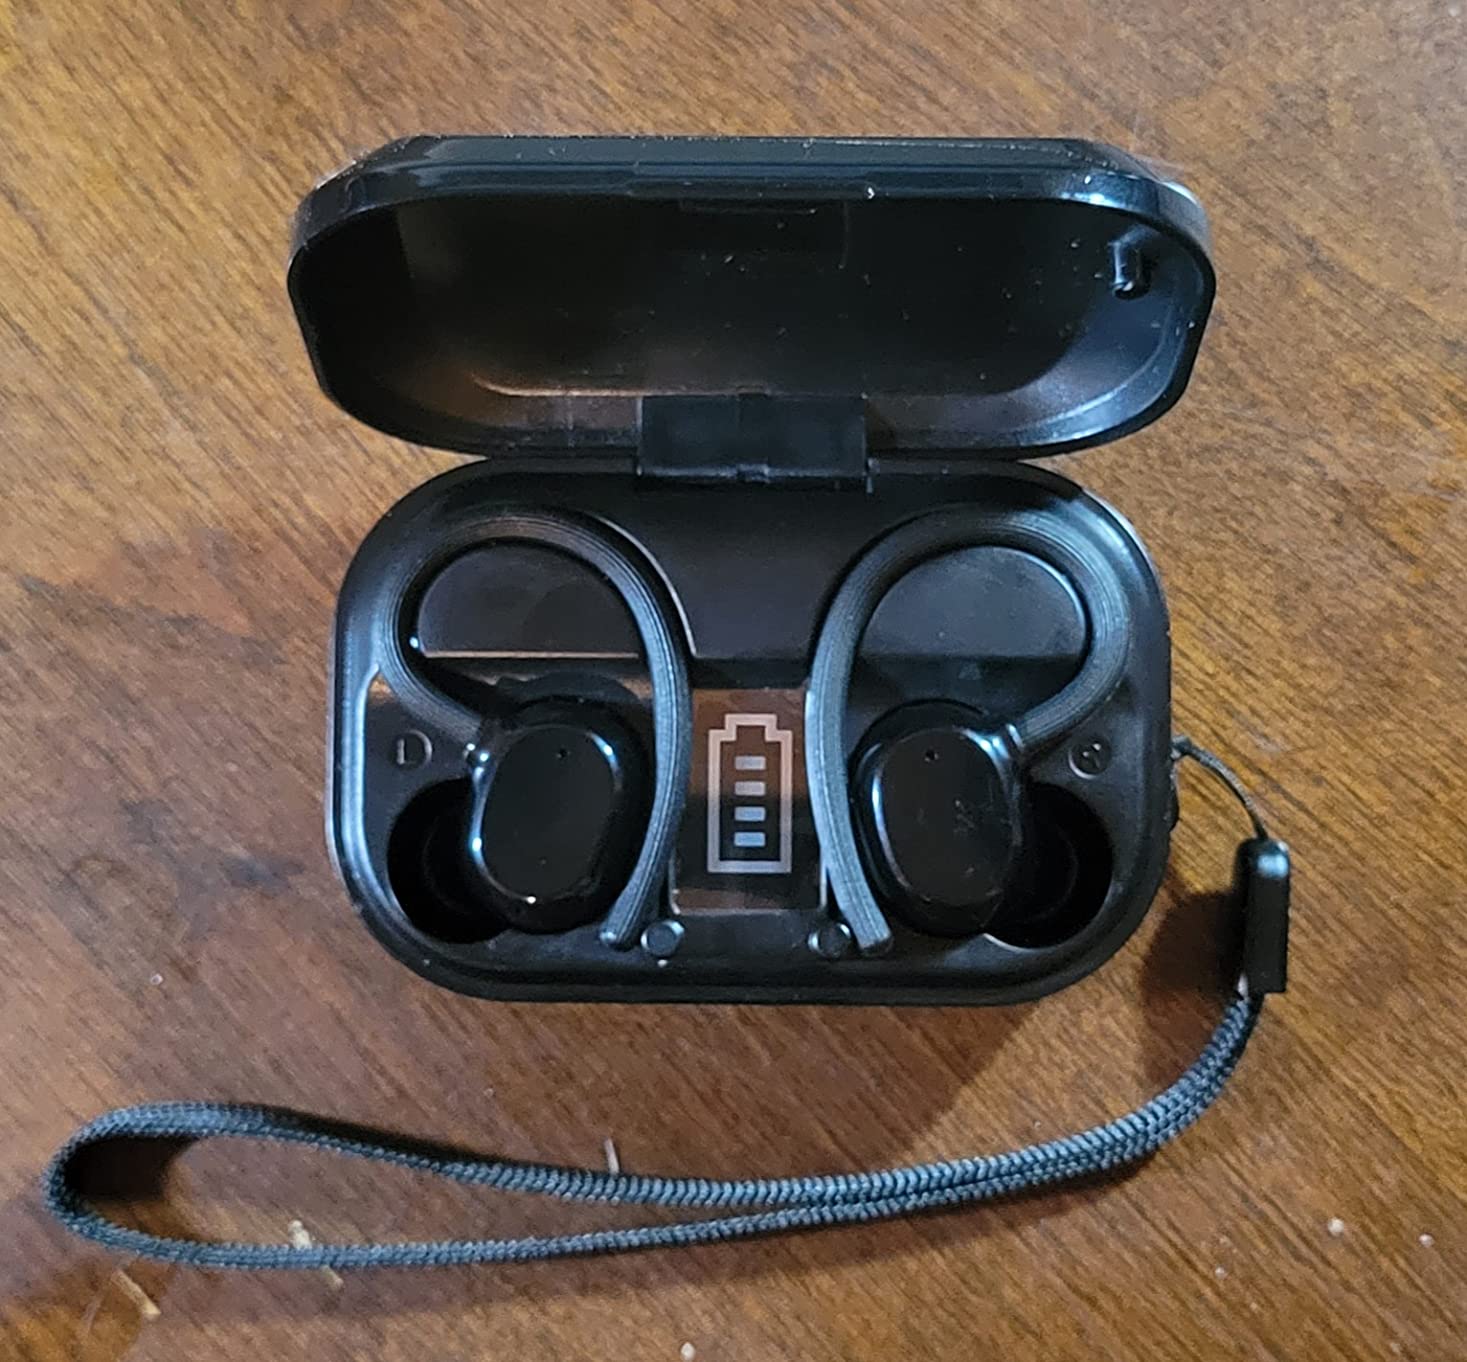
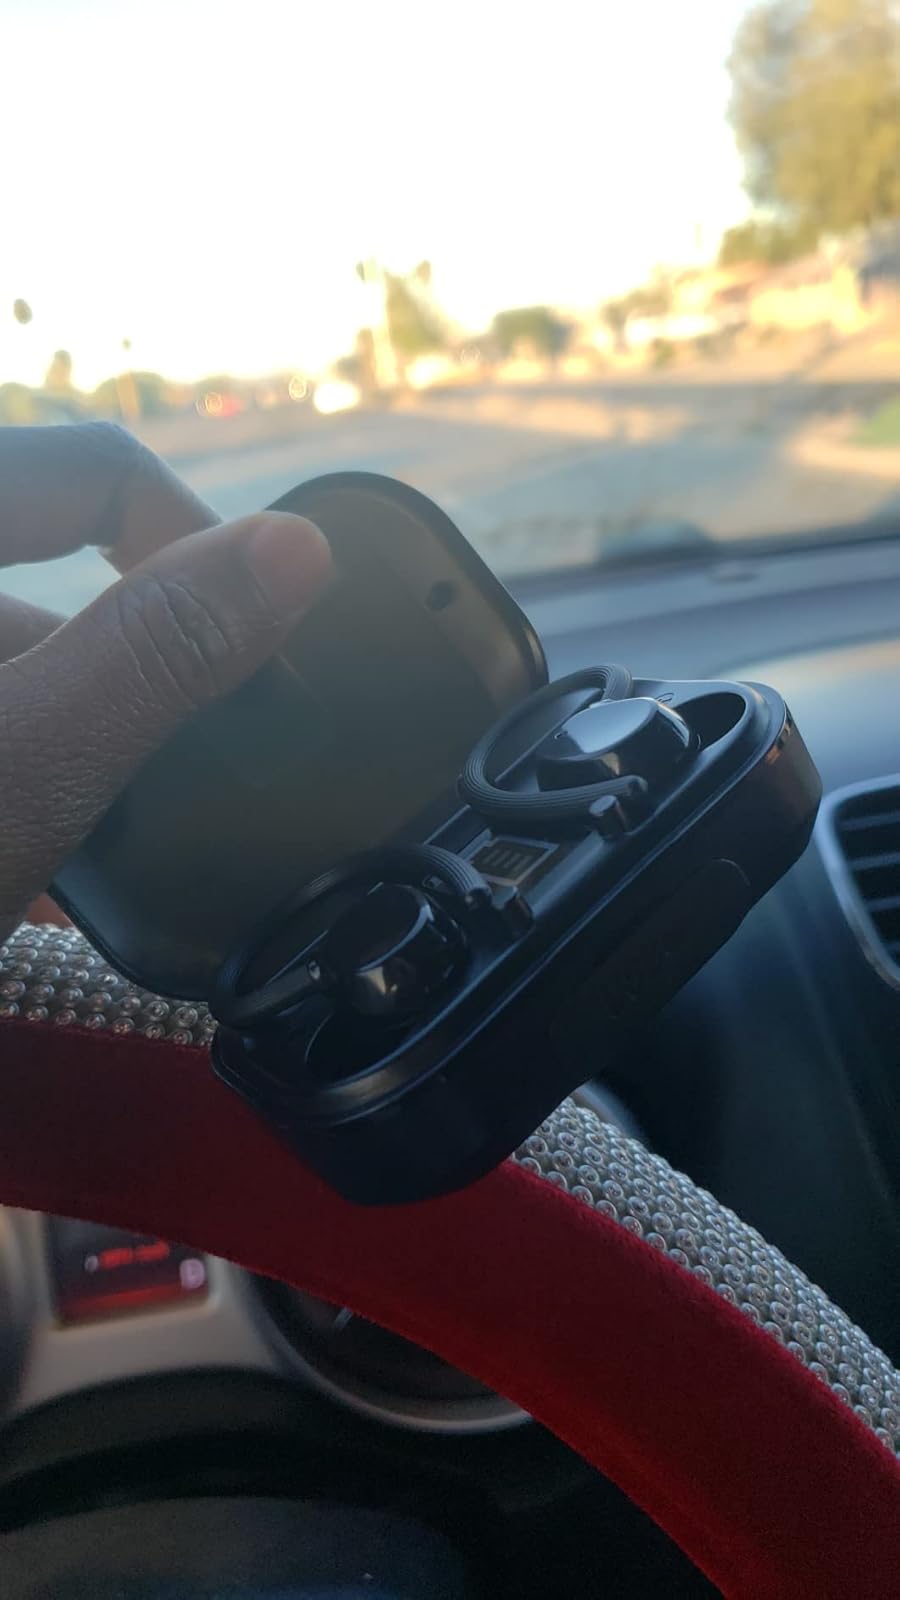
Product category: earbuds
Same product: yes